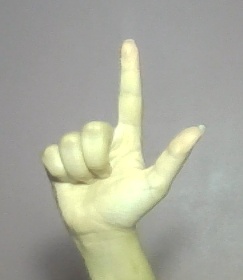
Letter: laam